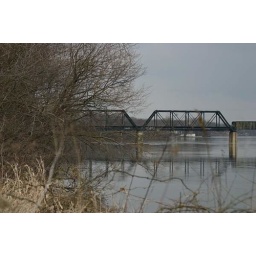
Old abandoned railroad bridge in Custer Park, IL over the Kankakee River.